Focus (Italian magazine)

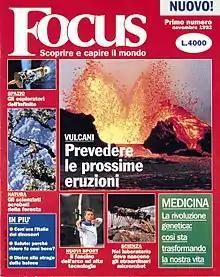
Cover of the first issue of Focus (November 1992)

"Focus" was established in 1992. The magazine is published monthly by Arnoldo Mondadori Editore. It includes articles about science, technology, history, health, and social issues. Since 1999 the magazine offers "Focus Extra", an occasional special supplement. Jacopo Loredan is the editor of the monthly.